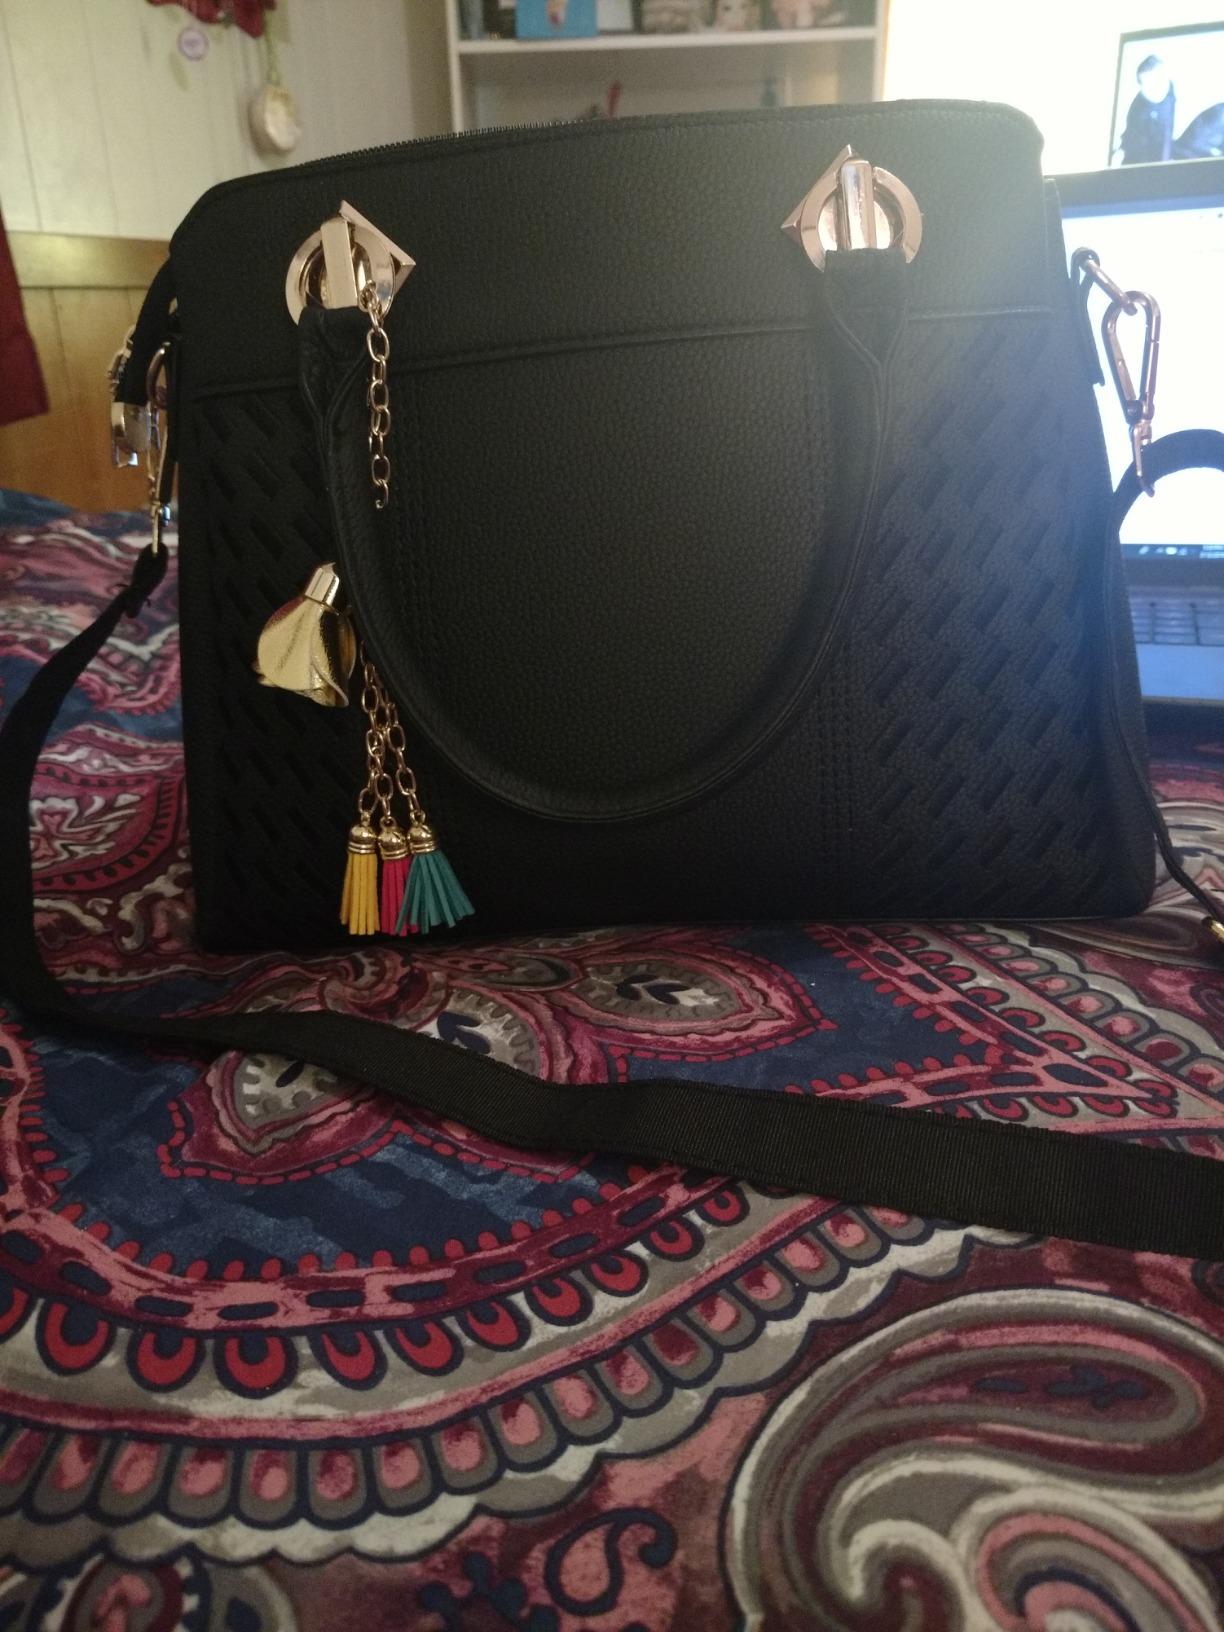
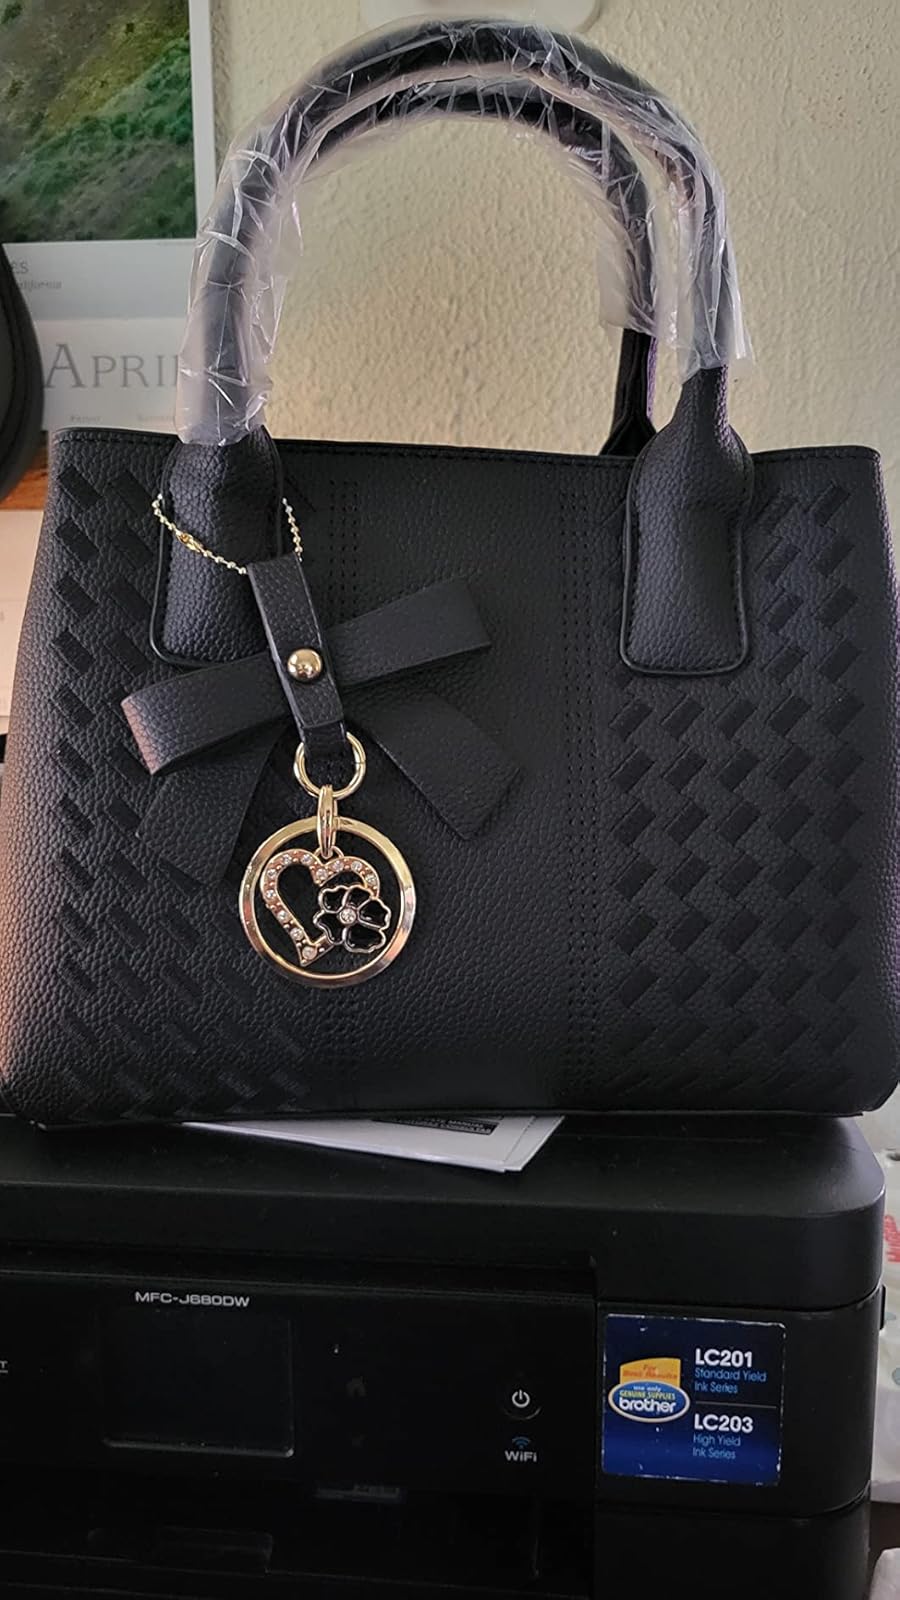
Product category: accessories_handbag
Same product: no